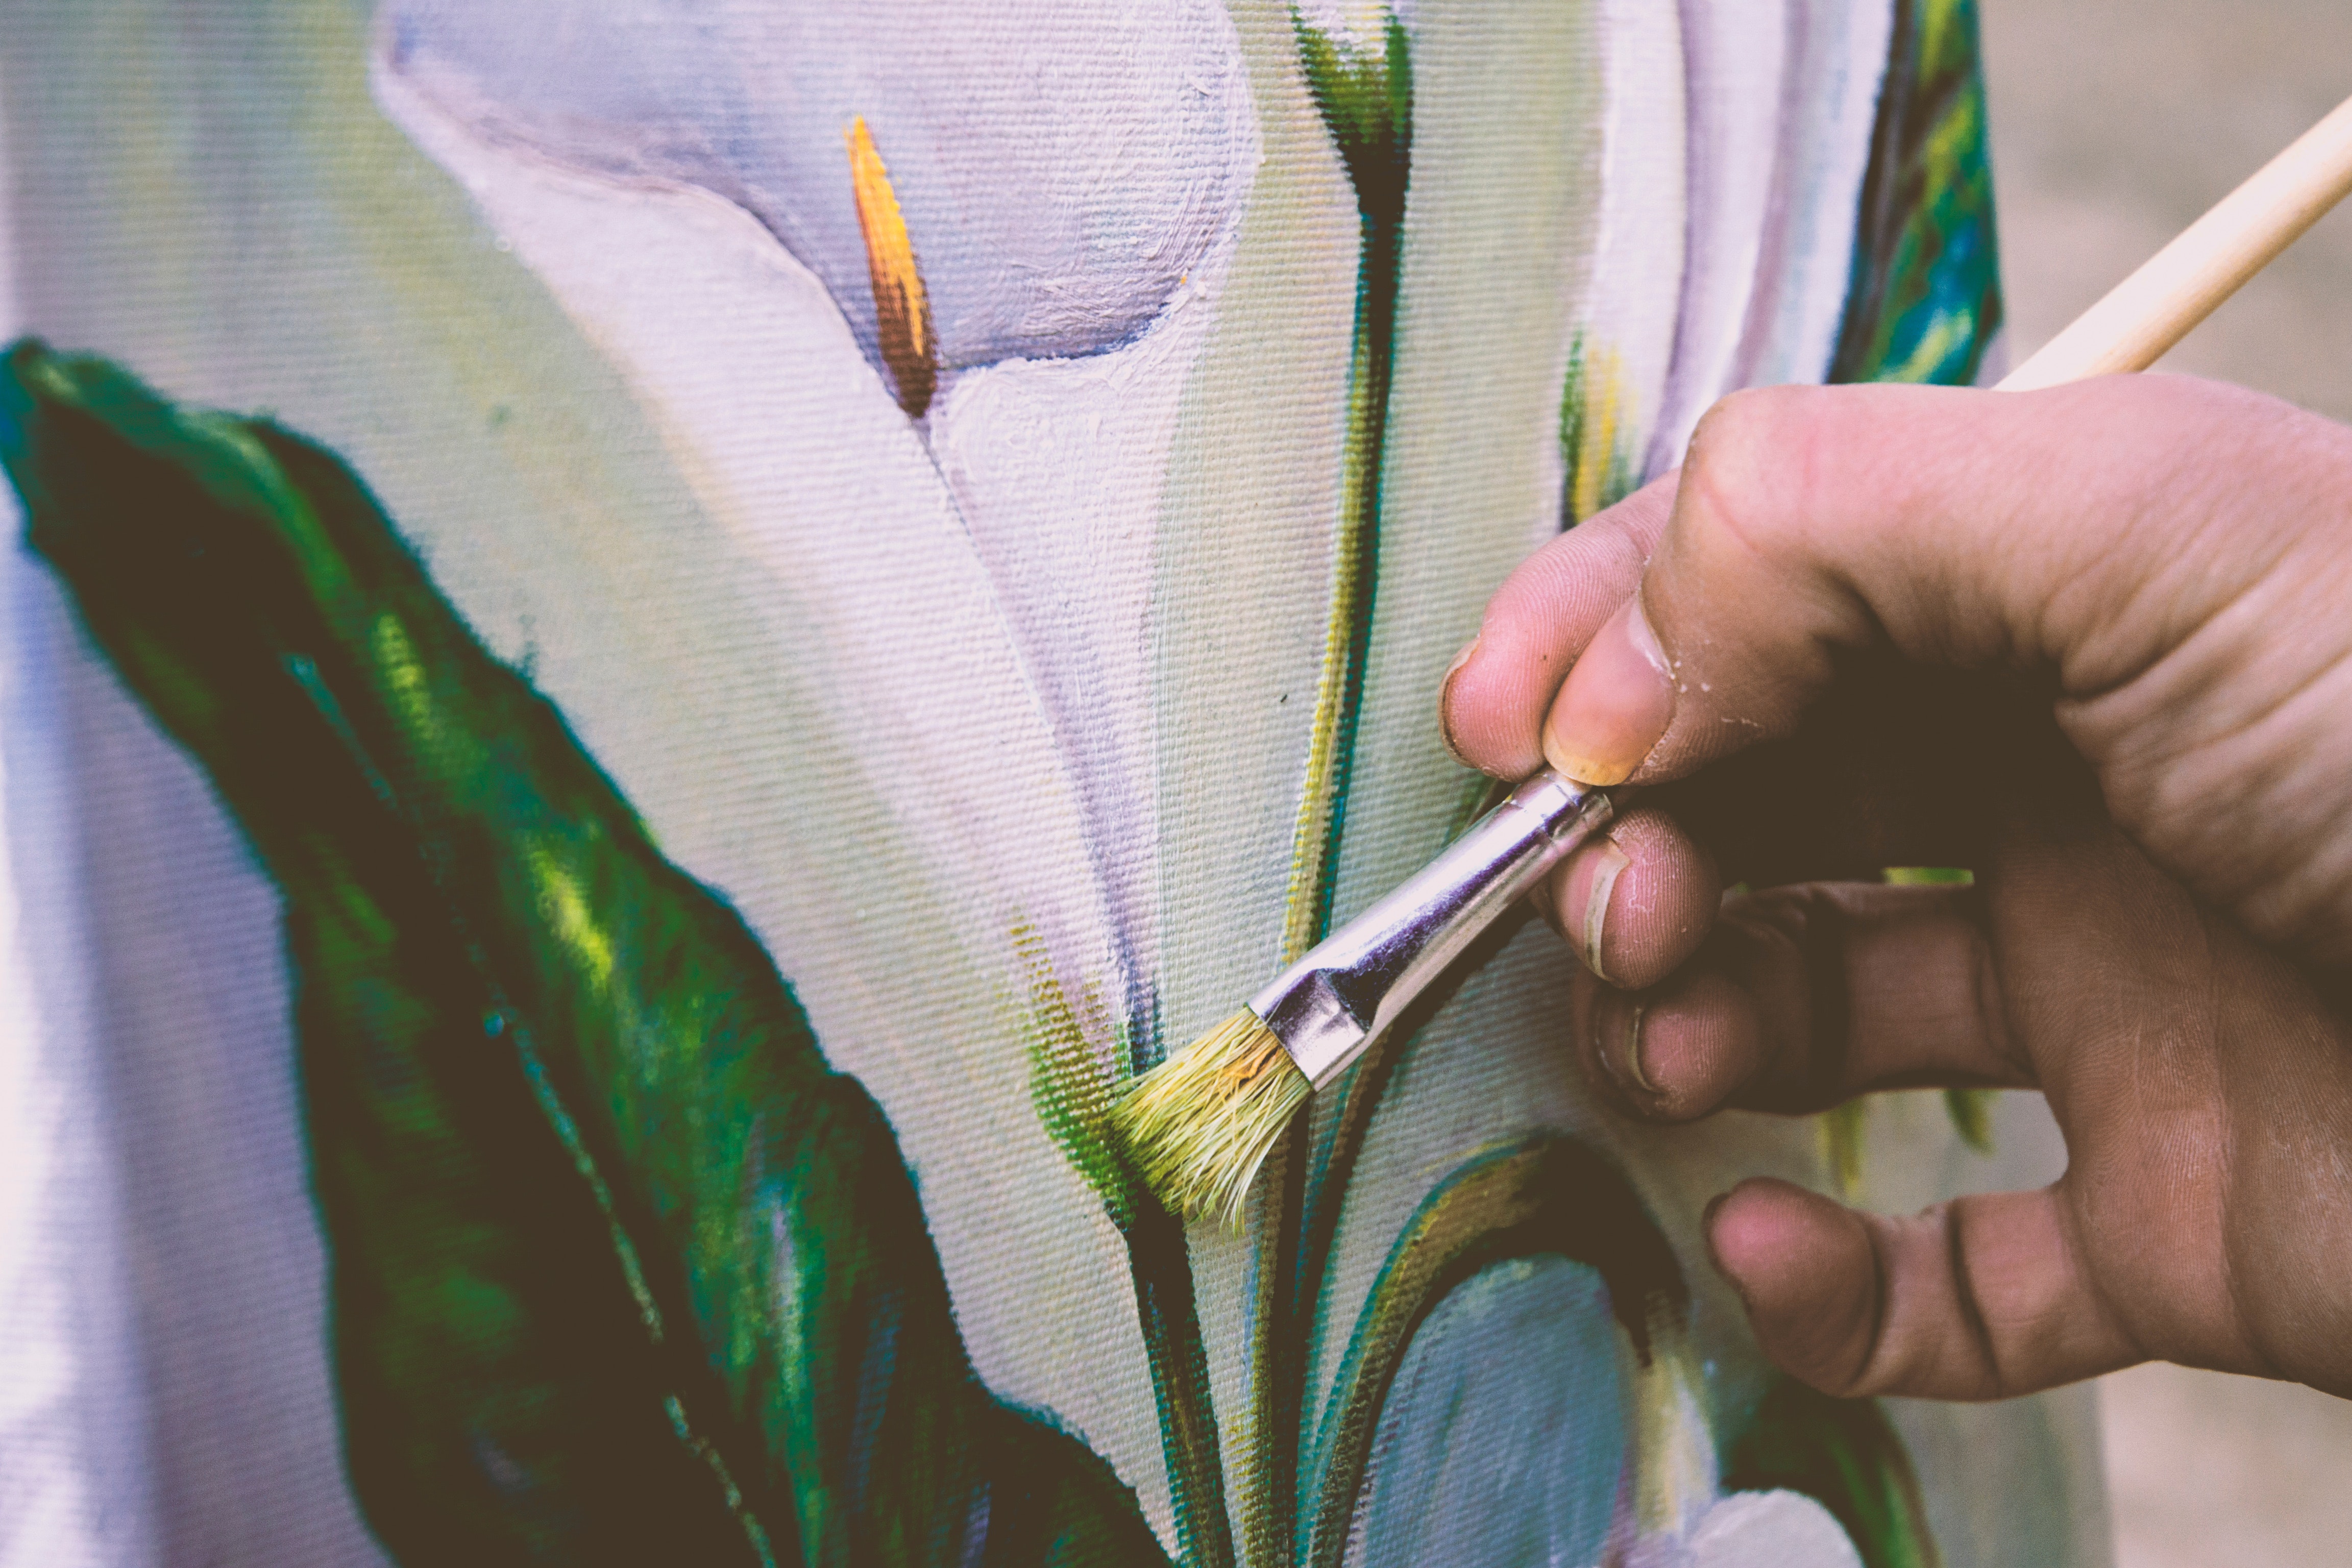
flower, plant, leaf, botany, watercolor paint, flowering plant, hand, tulip, iris, painting, petal, cut flowers, plant stem, anthurium, acrylic paint, arum family, perennial plant